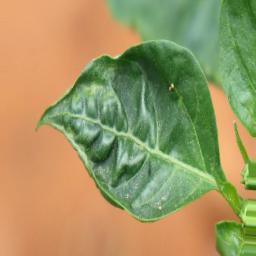
Label: mites_and_trips